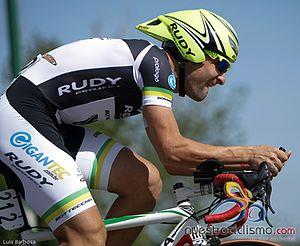
Cristian Egídio da Rosa est un coureur cycliste brésilien, membre de l'équipe ECT-Taubaté.